Harold Olsen

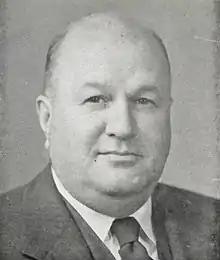
Olsen from the 1946 "Makio"

Harold G. Olsen (May 12, 1895 – October 29, 1953) was a college men's basketball coach. The Rice Lake, Wisconsin native was the head coach of the Ohio State University from 1922 to 1946. That year, he became the first head coach of the BAA's Chicago Stags, where he coached almost three seasons before being replaced by Philip Brownstein. Olsen also coached at Northwestern University (1950–1952).